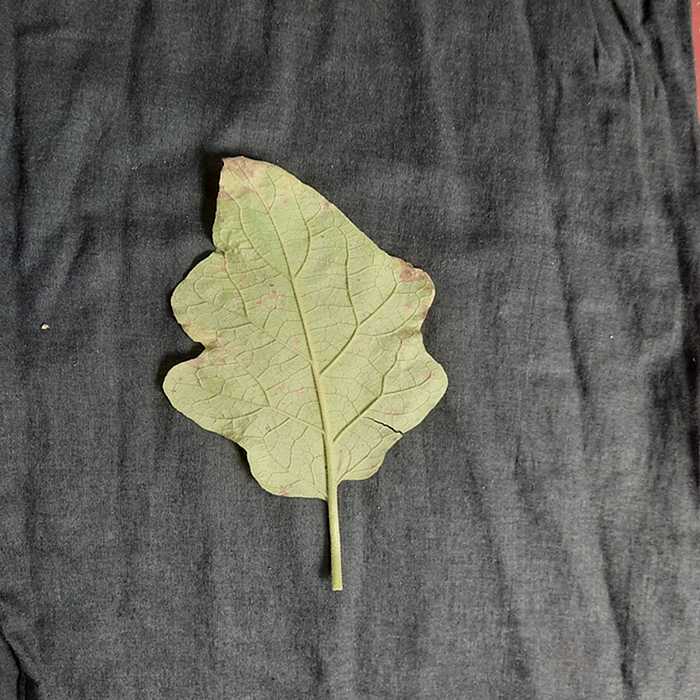
Plant: Eggplant
Label: Eggplant Cercopora leaf spot